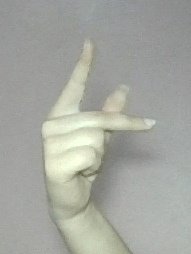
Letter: dha